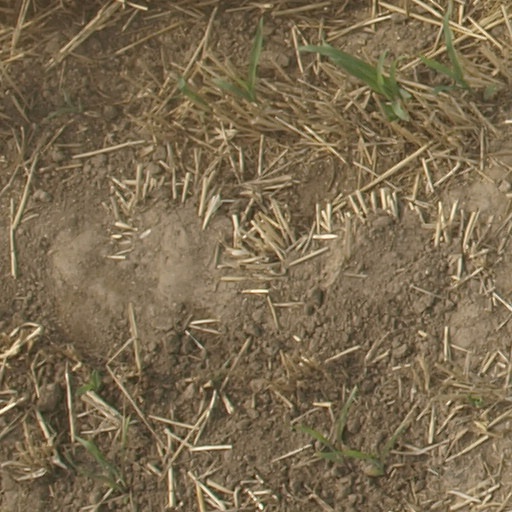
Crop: maize; corn